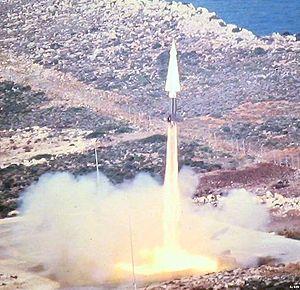
La base navale de Crète est une base navale majeure de la marine hellénique et de l'OTAN dans la baie de Souda en Crète, en Grèce.